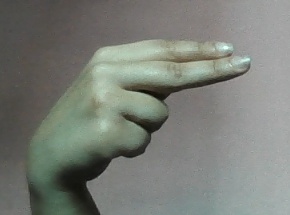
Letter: ain